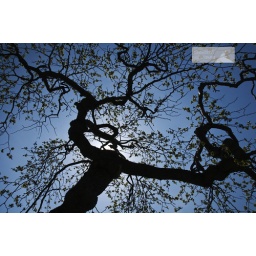
I would love to build a house under this tree